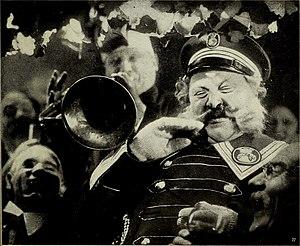
Le Dernier des hommes est un film muet du Kammerspiel réalisé par Friedrich Wilhelm Murnau, sorti en 1924 avec Emil Jannings dans le rôle-titre.